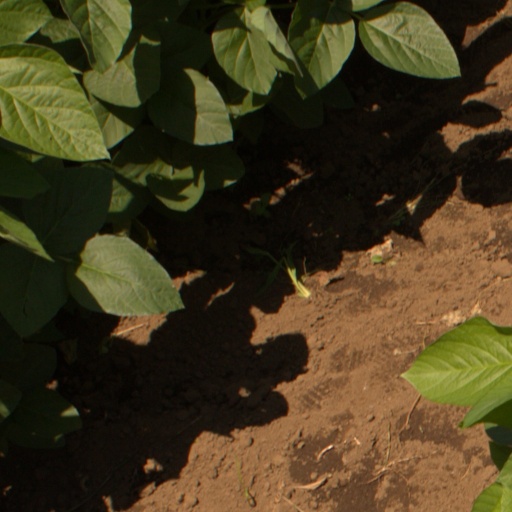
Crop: soybean